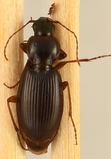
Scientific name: Synuchus impunctatus
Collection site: Bartlett Experimental Forest NEON (BART), plot BART_068